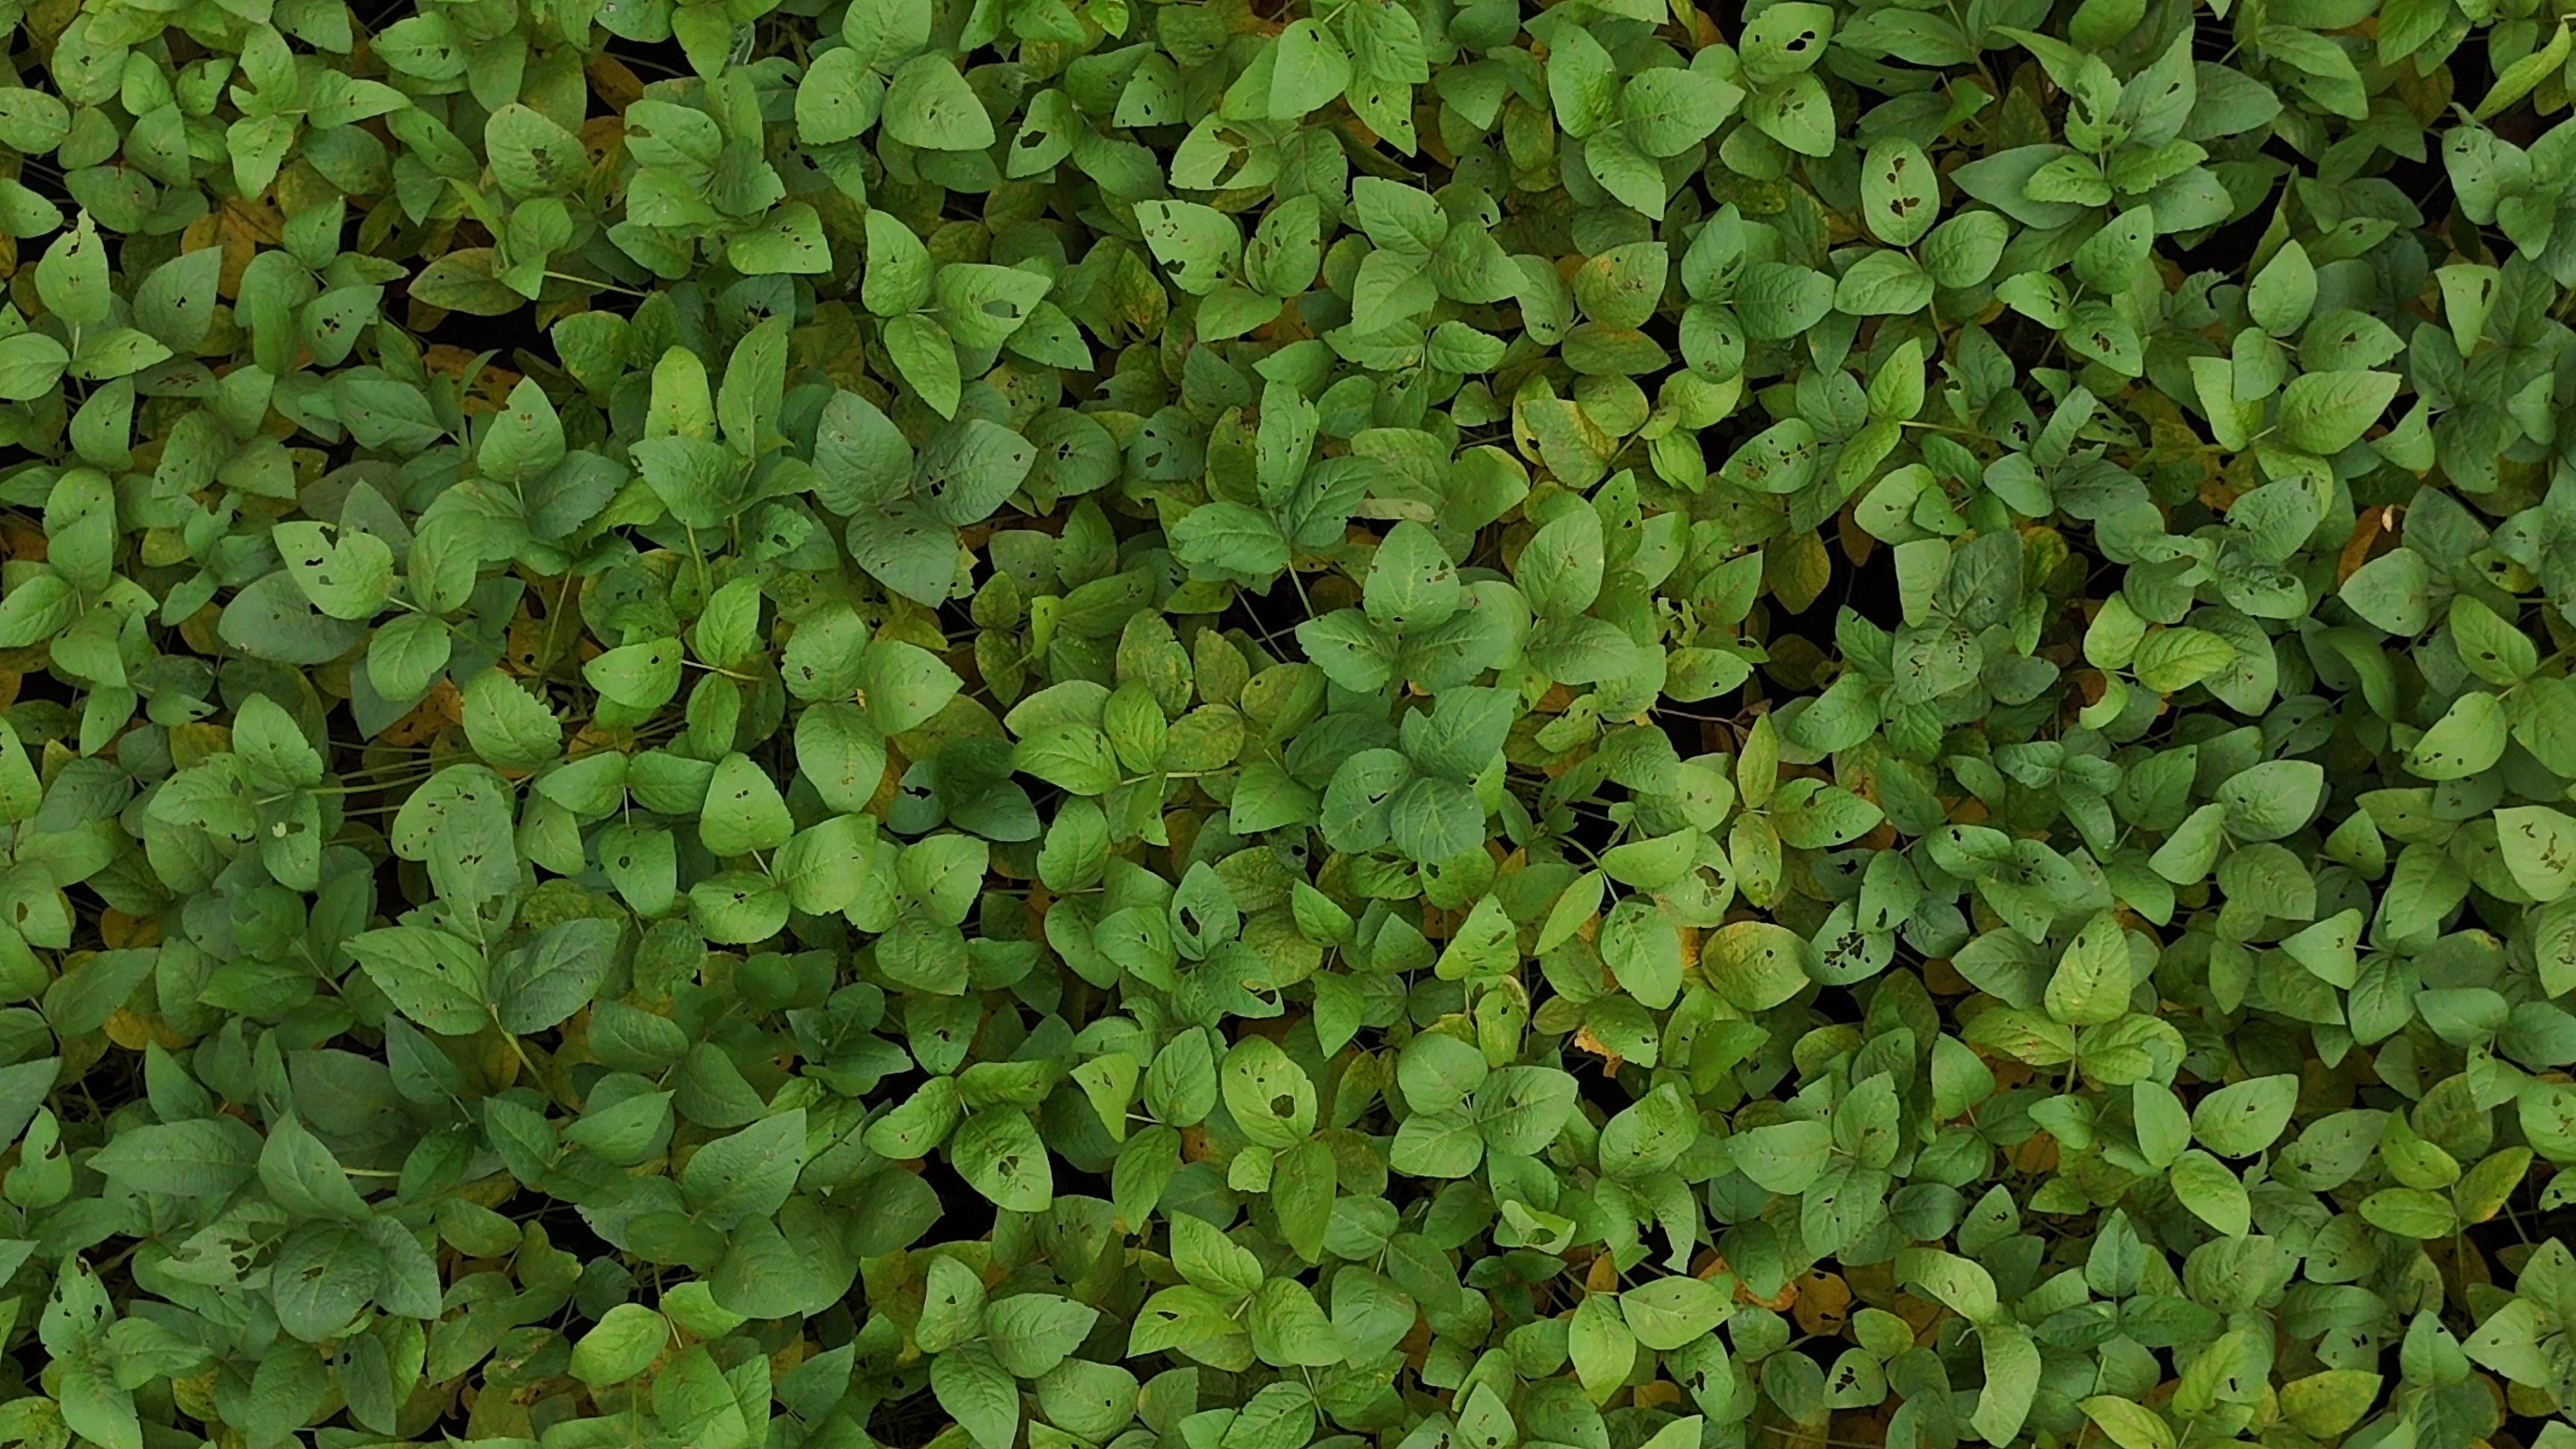
Label: Mosaic